Kumarakottam Temple

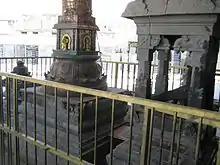
"Dwaja sthamba" (Flagpost) of the Kumarakottam Temple

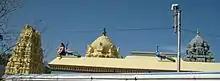
Side view of the Kumarakottam Temple

The temple was rebuilt during 1915. It has the temple pinnacle ("shikara") above the main sanctum ("garbha griha"), which is built in granite and is in the shape of a dome called the "chakra vimānam" (circular dome) which is a Chola period structure. The corbels and the pilasters with epigraphs decorate the walls of the temple.